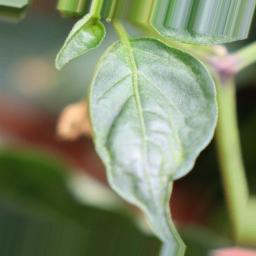
Label: mites_and_trips